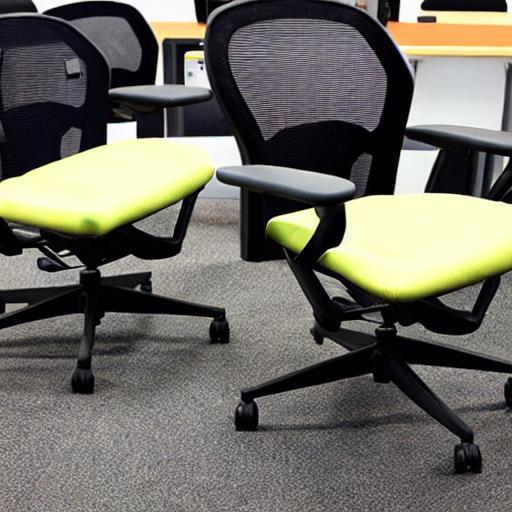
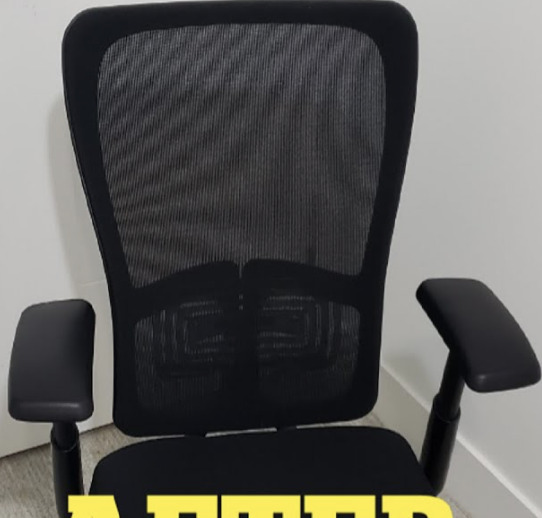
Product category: items_chair
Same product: no